Tüllinger Berg

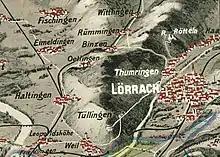
Representation of the Tüllinger Berg on a map from 1916

On the western side of the hilltop is the exposed district of Ötlingen, which is part of the town of Weil am Rhein. This mountain spur is sometimes referred to as "Ötlinger Berg" or "Ötlinger Hornspitze" and reaches heights of up to 355 meters. The foothills of the western slope are located in the district of Haltingen. A very small share of the Tüllinger Berg's area belongs to the Swiss municipality of Riehen, which has some vineyards on the southeastern slope, known as "Schlipf".